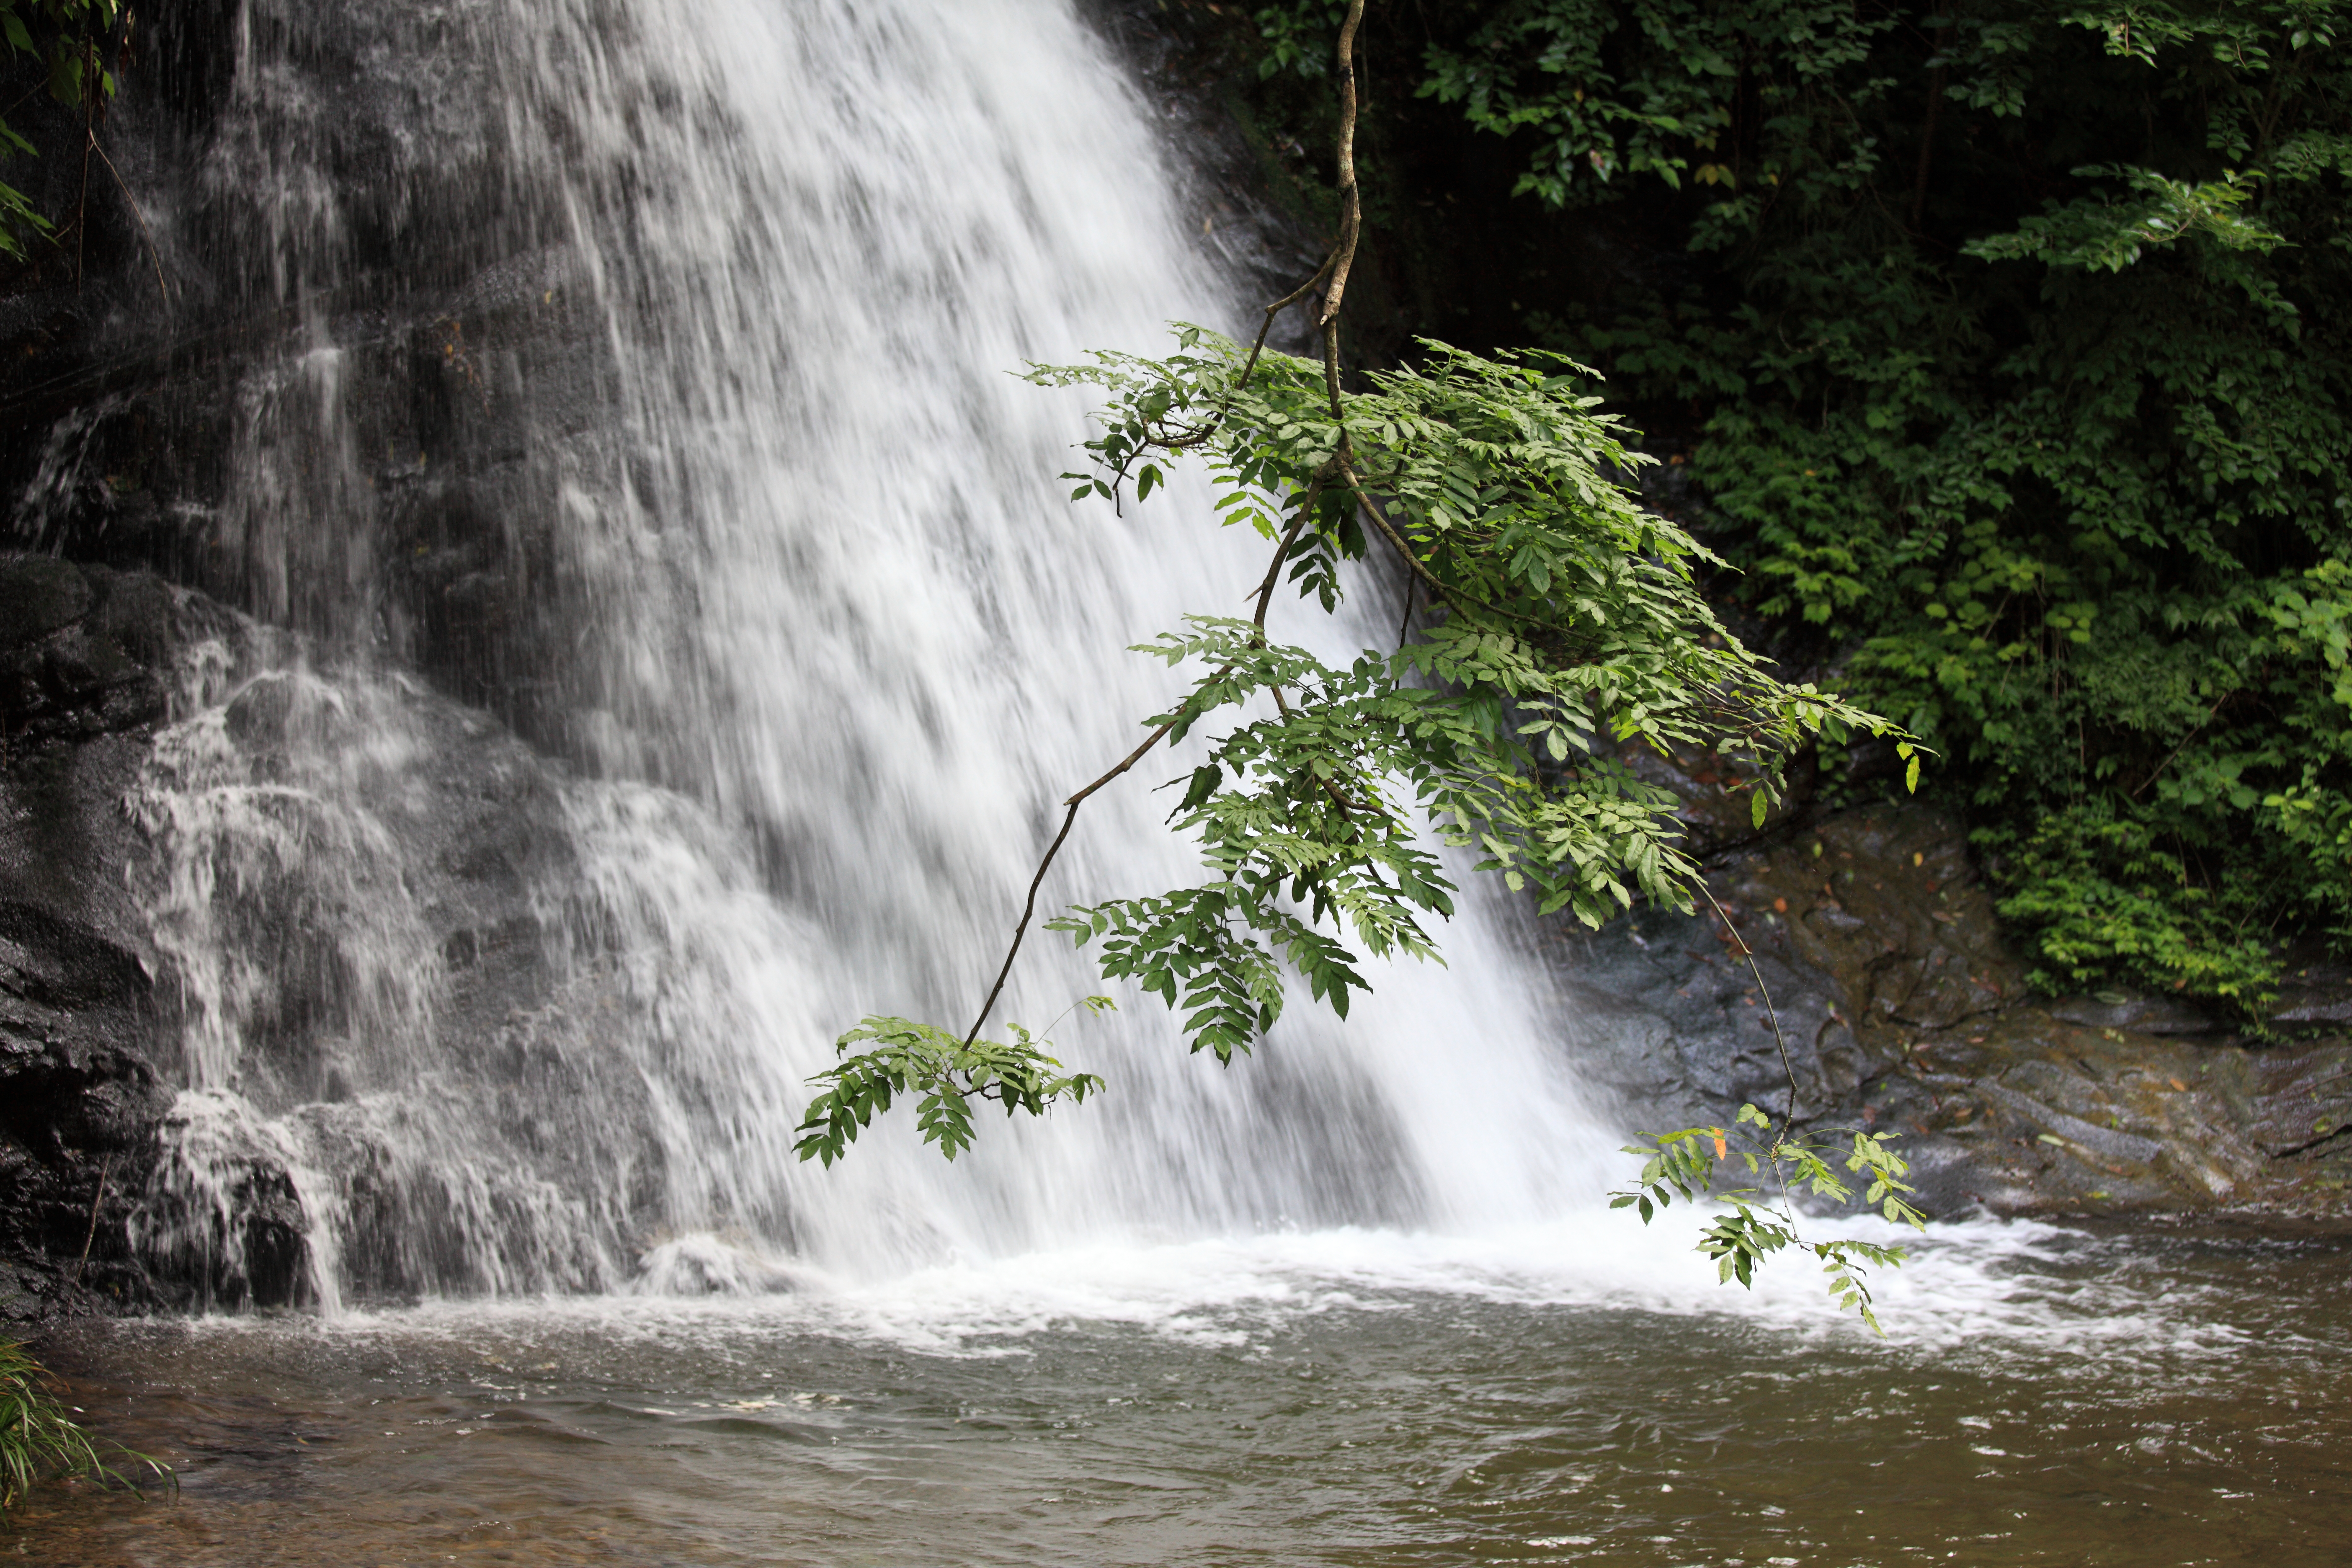
water, nature, forest, waterfall, river, stream, high, jungle, rapid, body of water, rainforest, 5d, wasserfall, hires, markii, water feature, watercourse, hi, res, resolution, chiba, ohtaki, isumi, maboroshinotaki